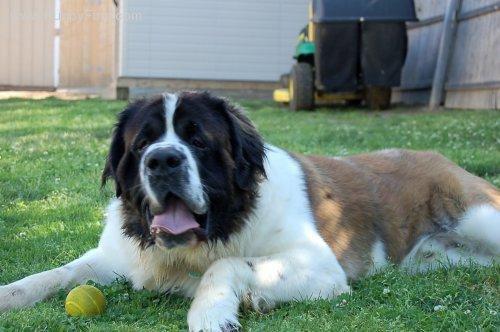
saint bernard